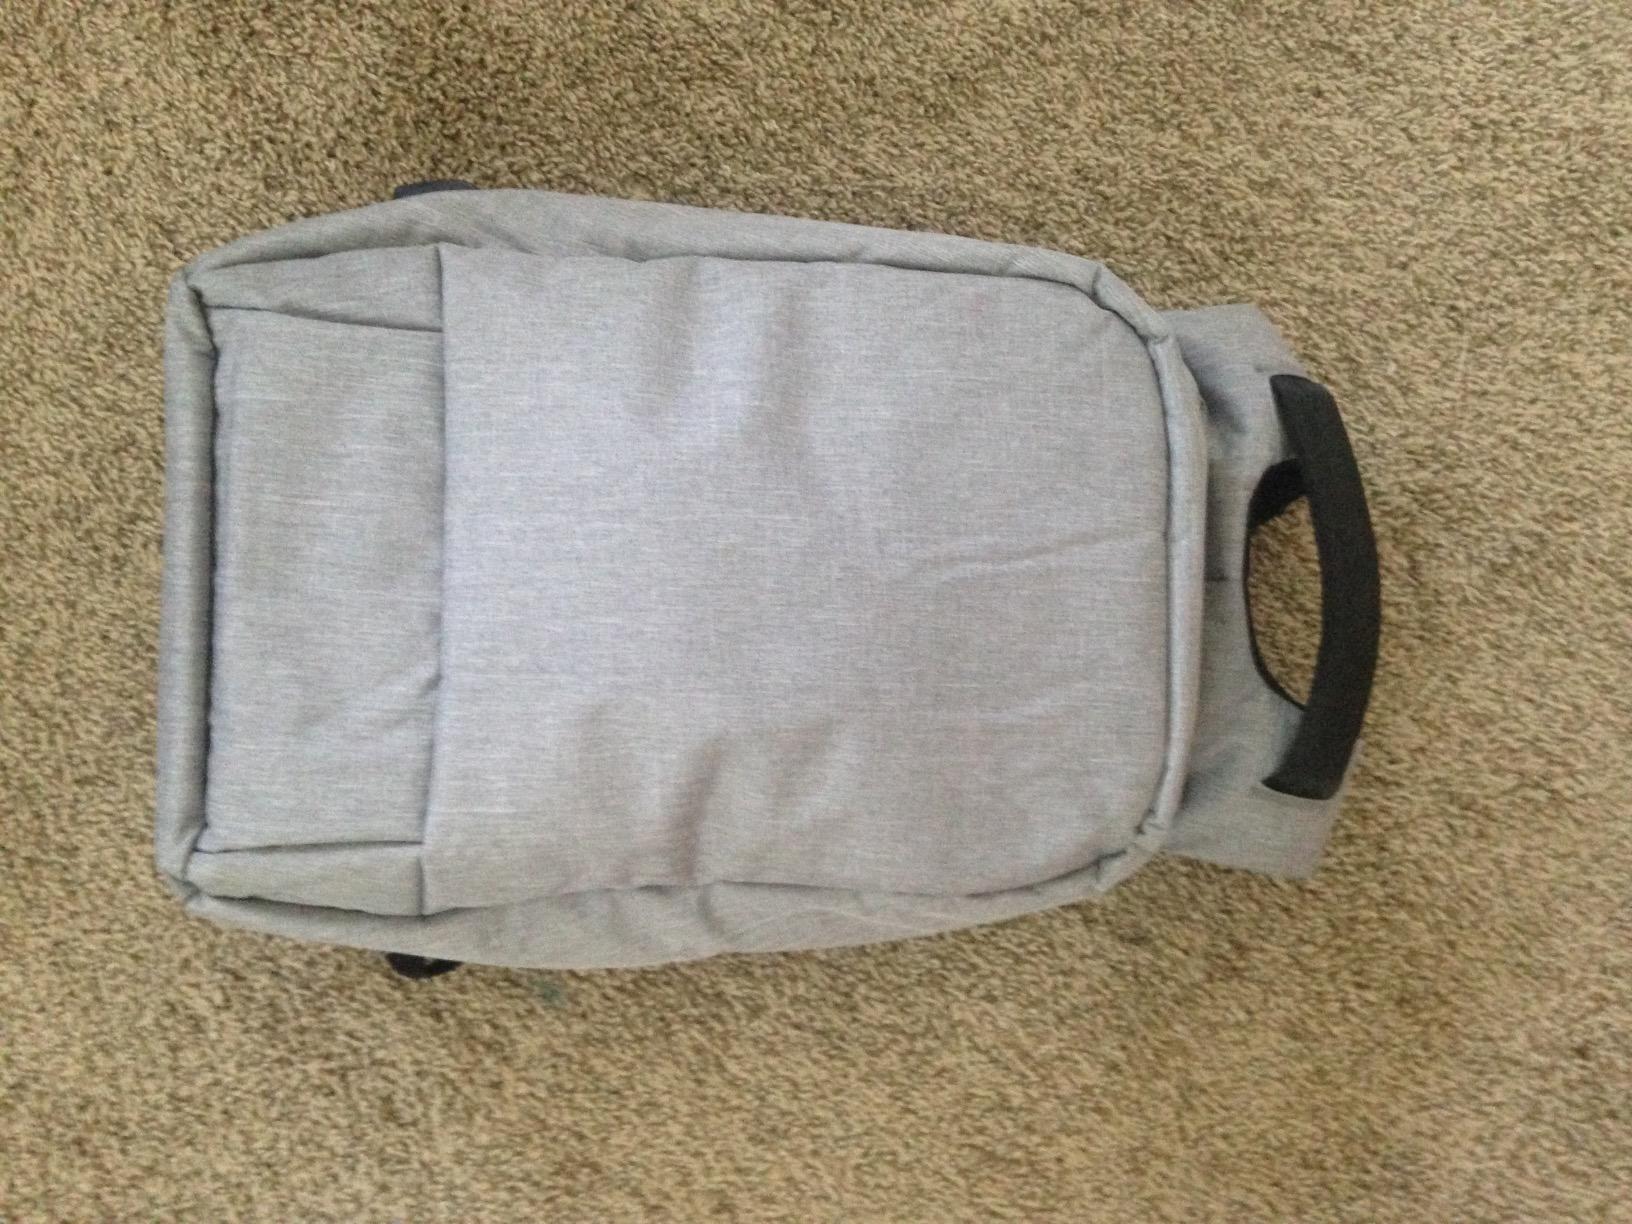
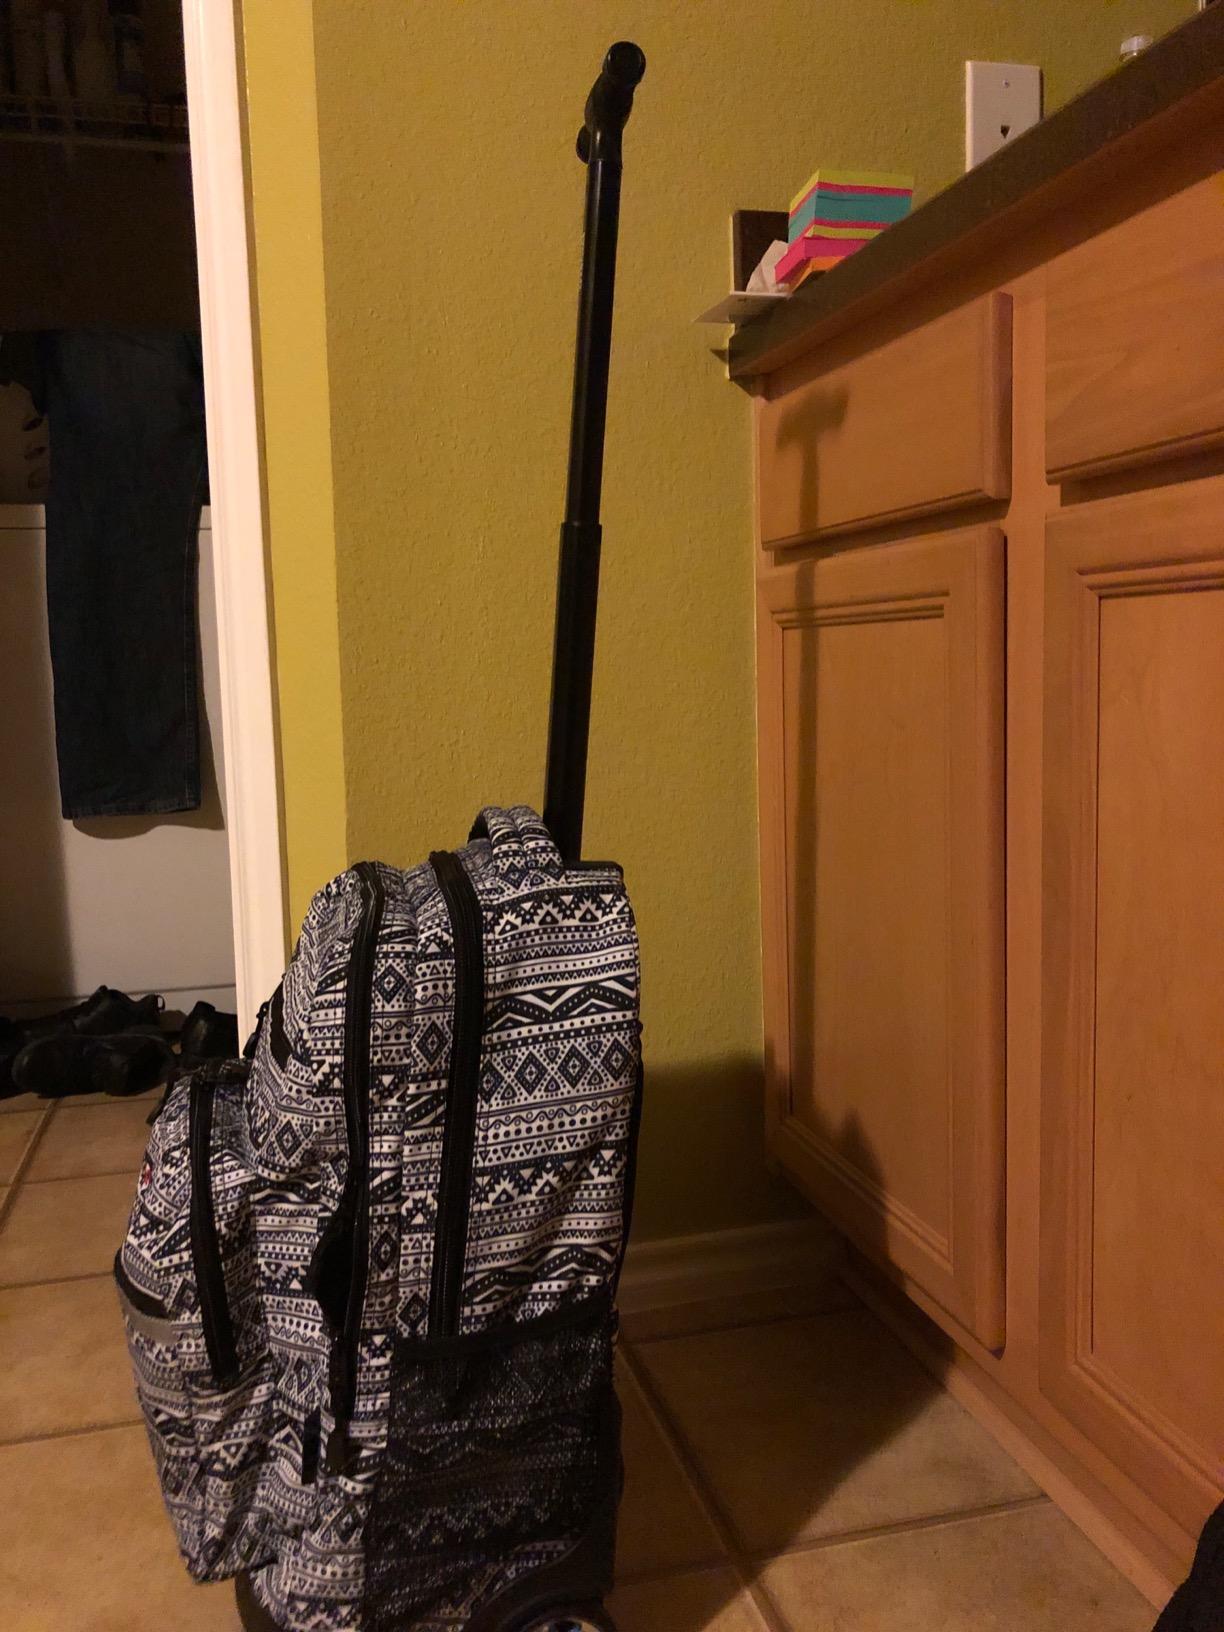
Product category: bag
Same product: no